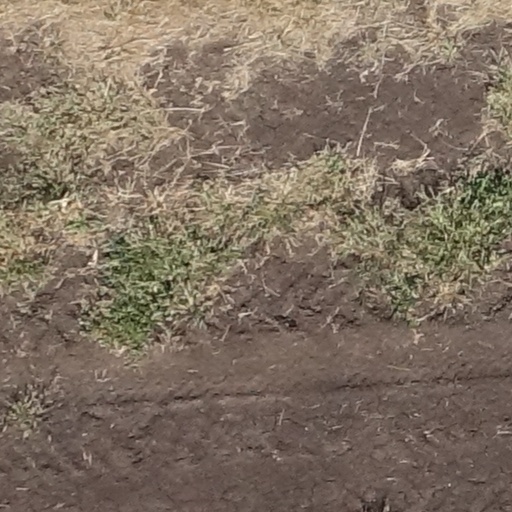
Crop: sorghum